Bristol F.2 Fighter

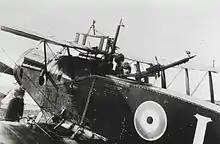
Bristol Fighter with Foster-mounted Lewis gun

The Bristol F.2 Fighter was armed in what had by then become standard for a British two-seater military aircraft: one synchronised fixed, forward-firing .303 in (7.7 mm) Vickers machine gun (in this case mounted under the cowling to avoid freezing) and a .303 in (7.7 mm) Lewis Gun on a Scarff ring over the observer's rear cockpit. The F.2B often carried a second Lewis gun on the rear cockpit mounting, although observers found the weight of the twin Lewis gun mounting difficult to handle in the high altitudes at which combat increasingly took place in the last year of the war, many preferring one gun. Attempts were made to add a forward-firing Lewis gun on a Foster mounting or similar on the upper wing either instead of (or with) the Vickers gun. Among other problems this caused interference with the pilot's compass, which was mounted on the trailing edge of the upper wing: to minimise this effect the Lewis gun was offset to starboard.